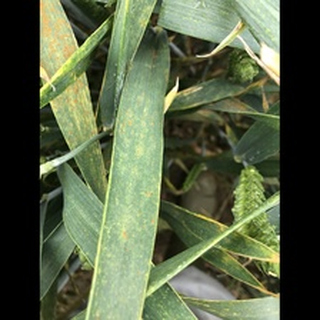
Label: wheat_brown_rust